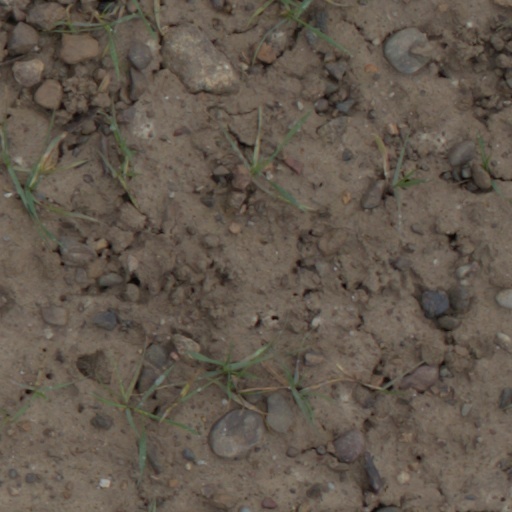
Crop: wheat